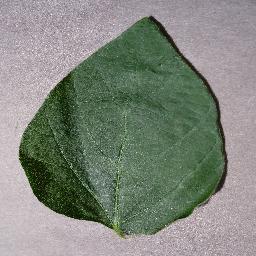
Label: Soybean___healthy